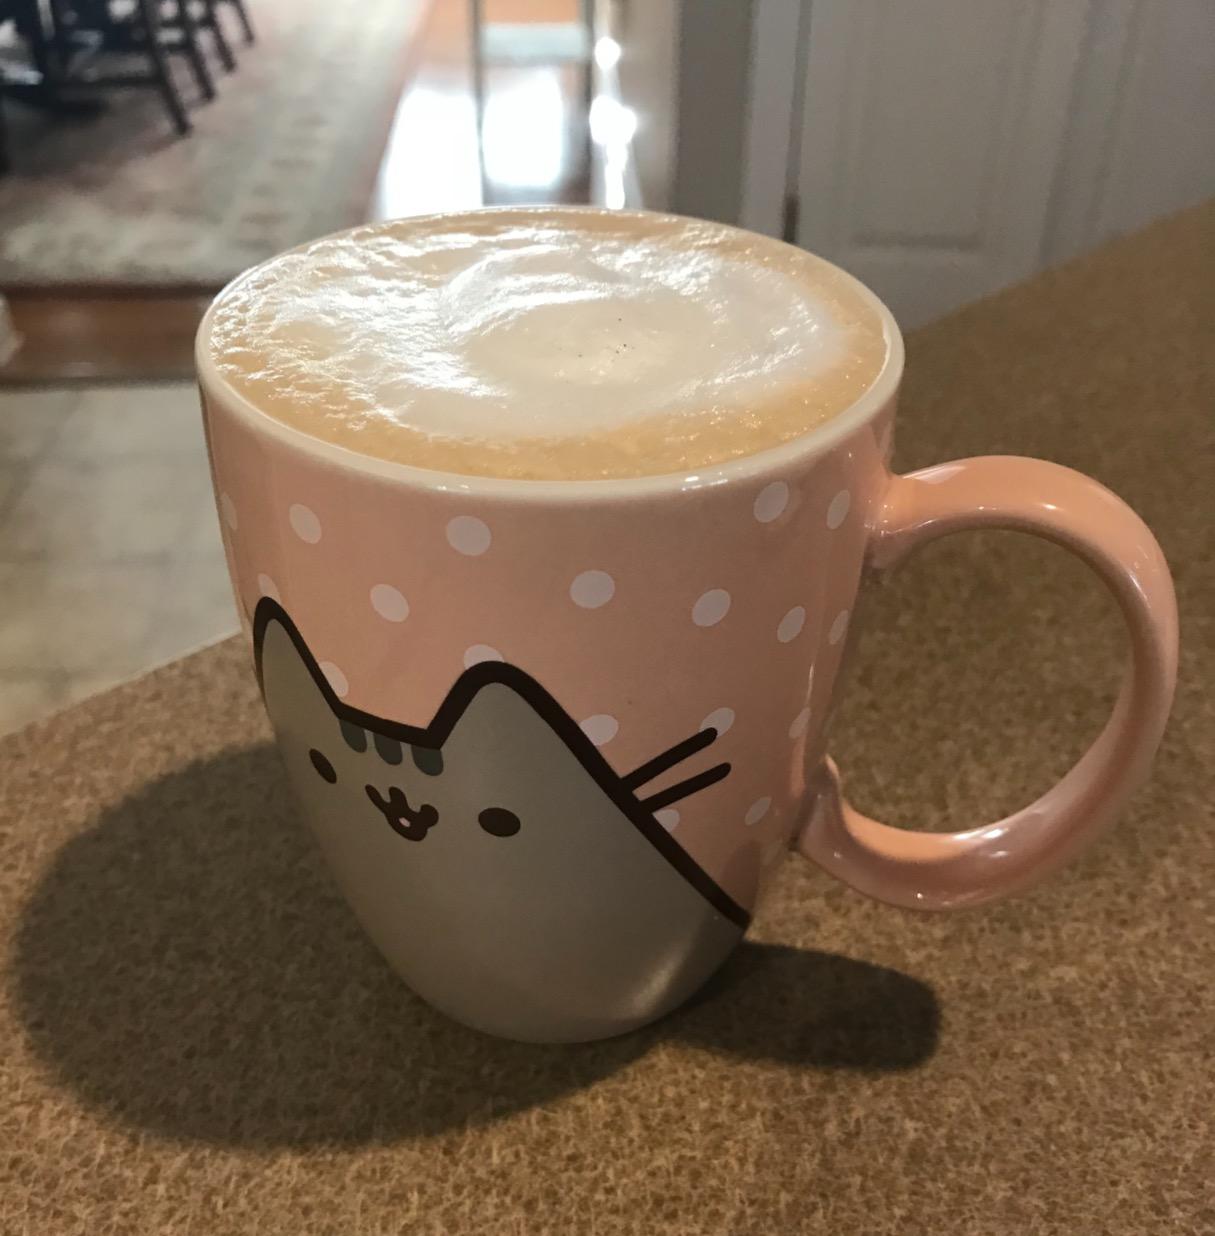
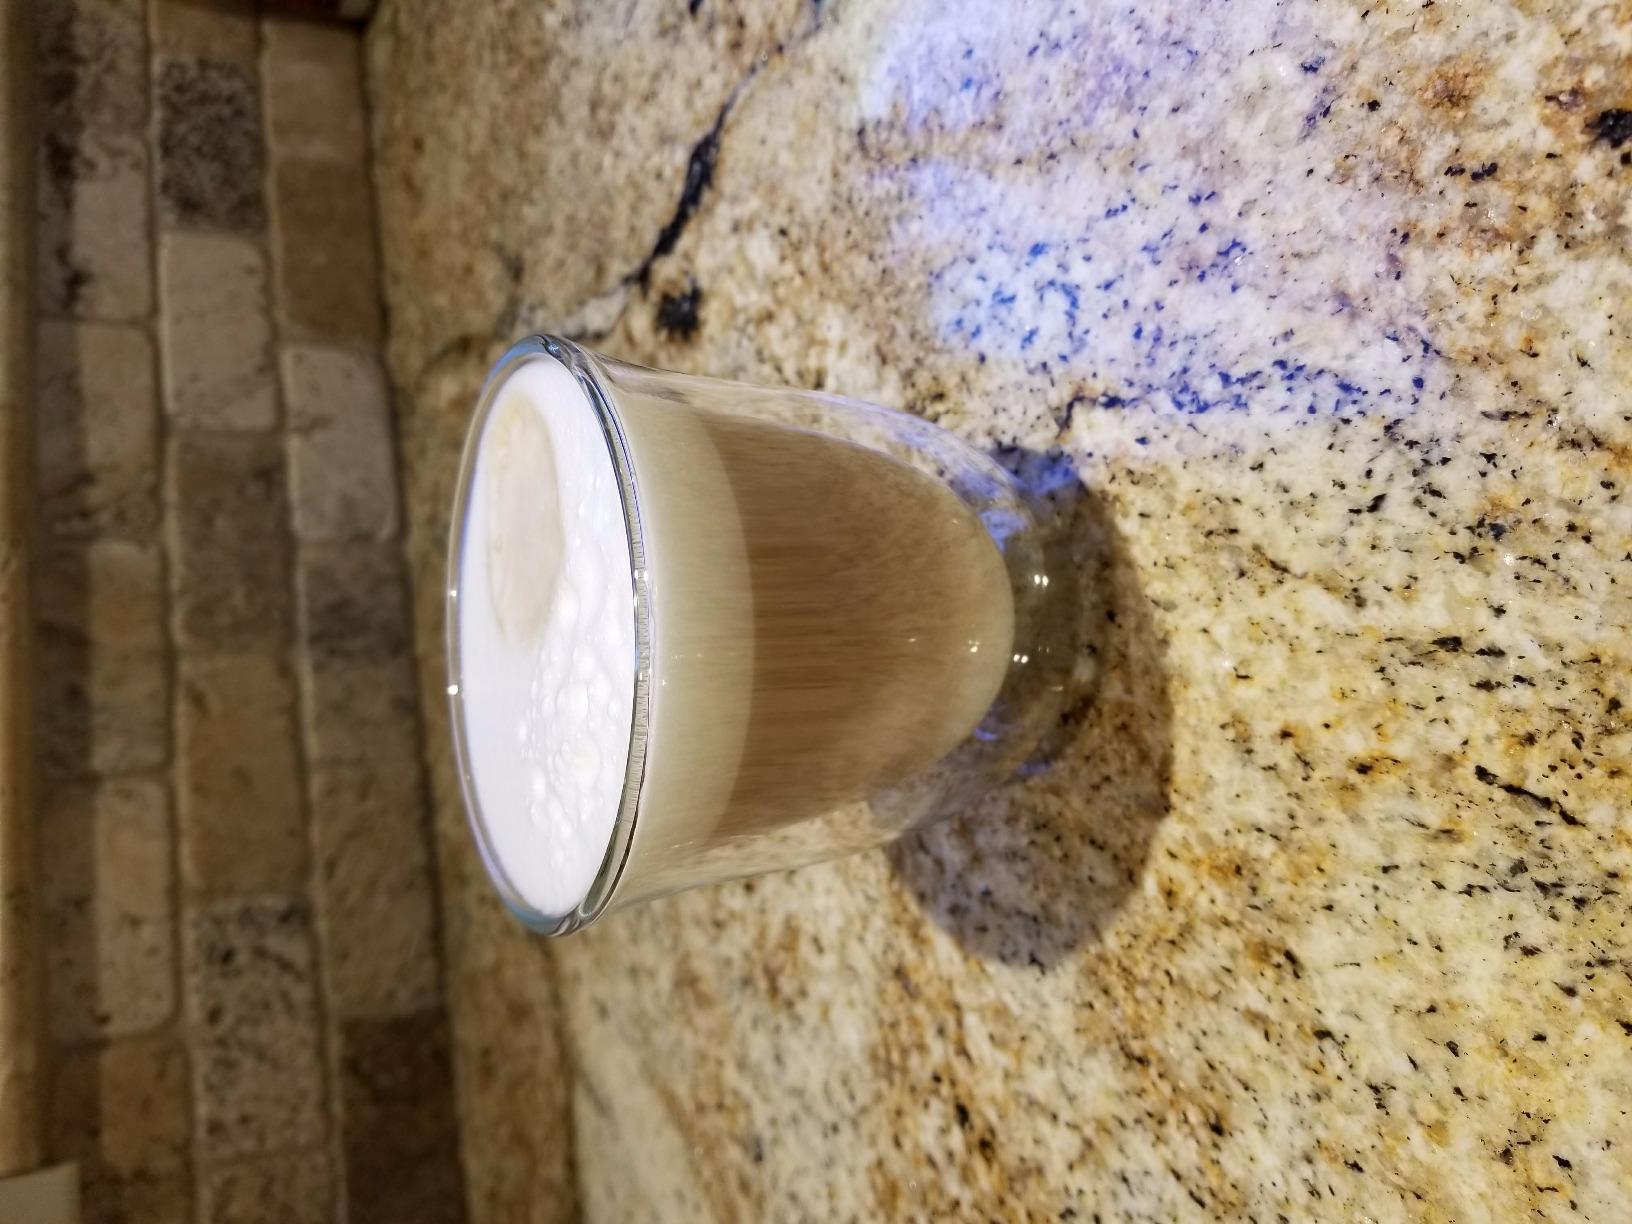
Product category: items_mug
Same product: no